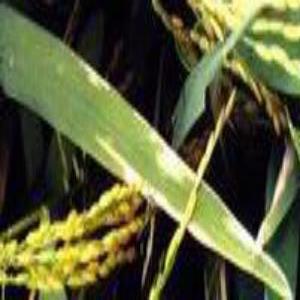
Disease: Bacterialblight